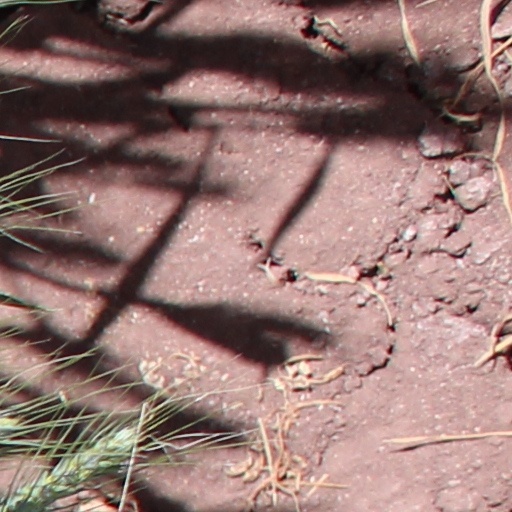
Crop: wheat